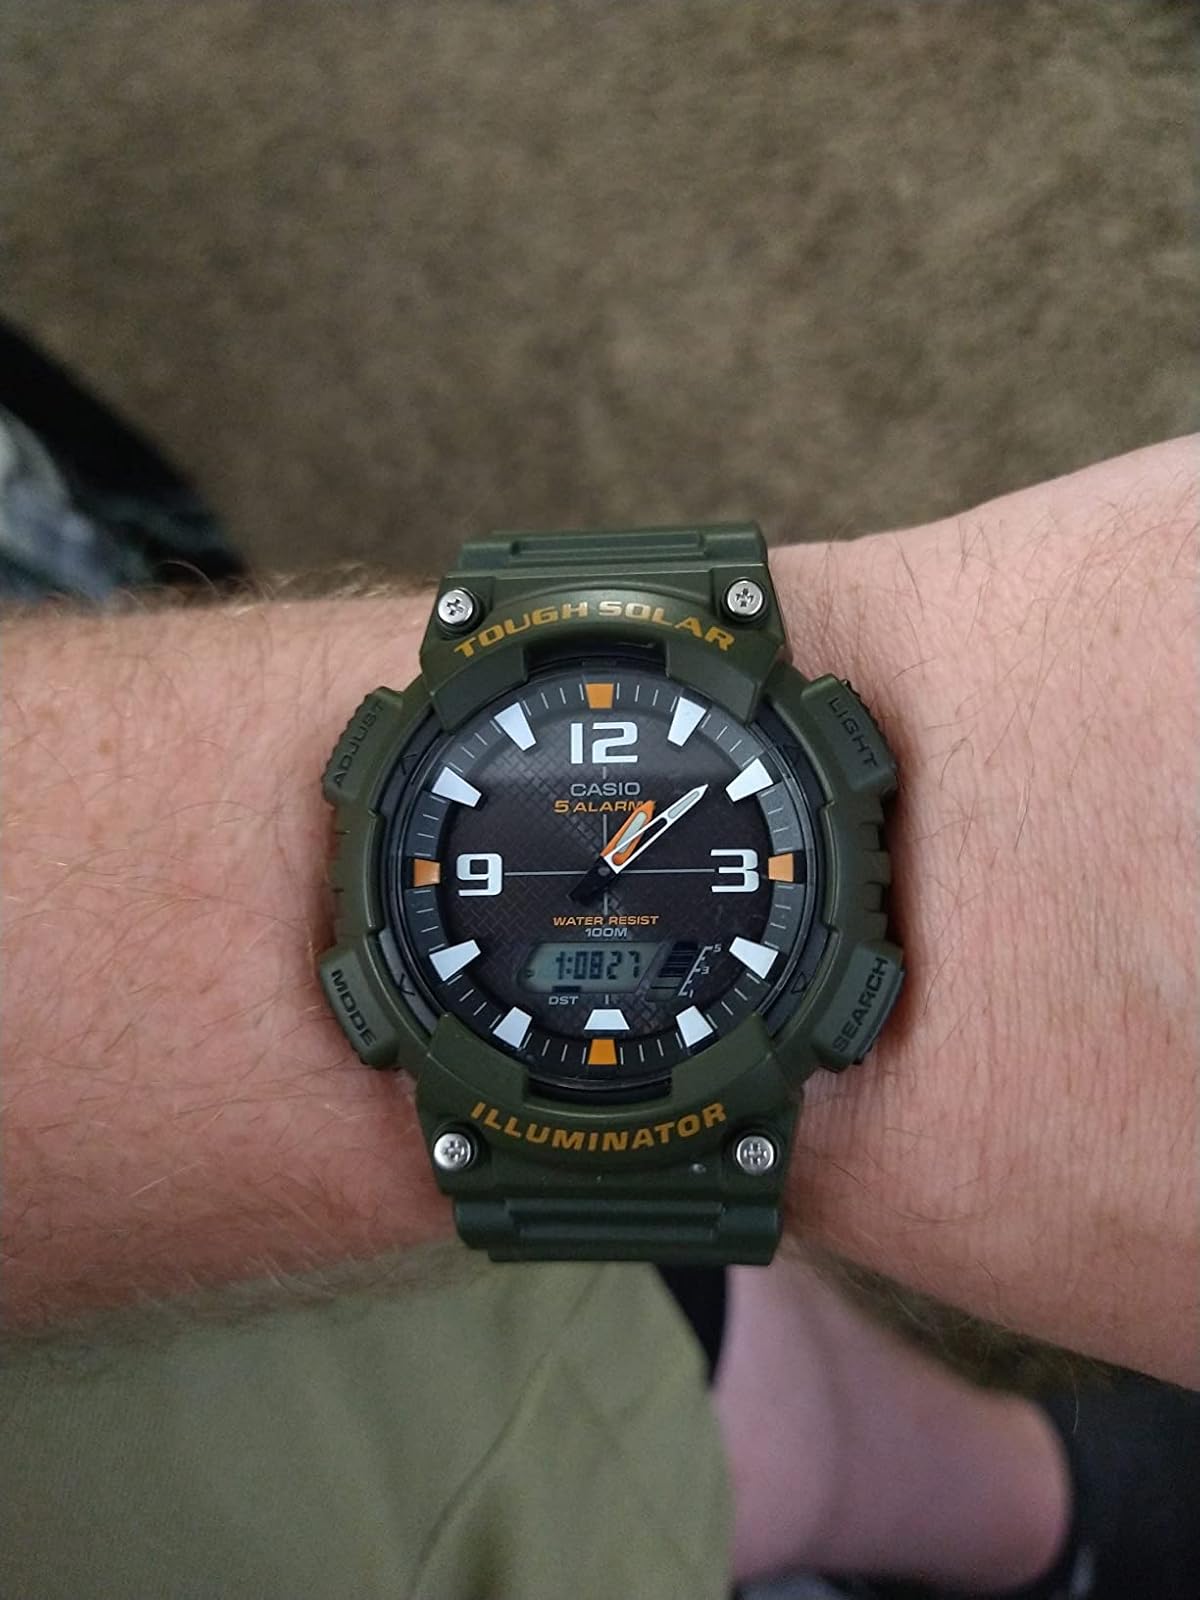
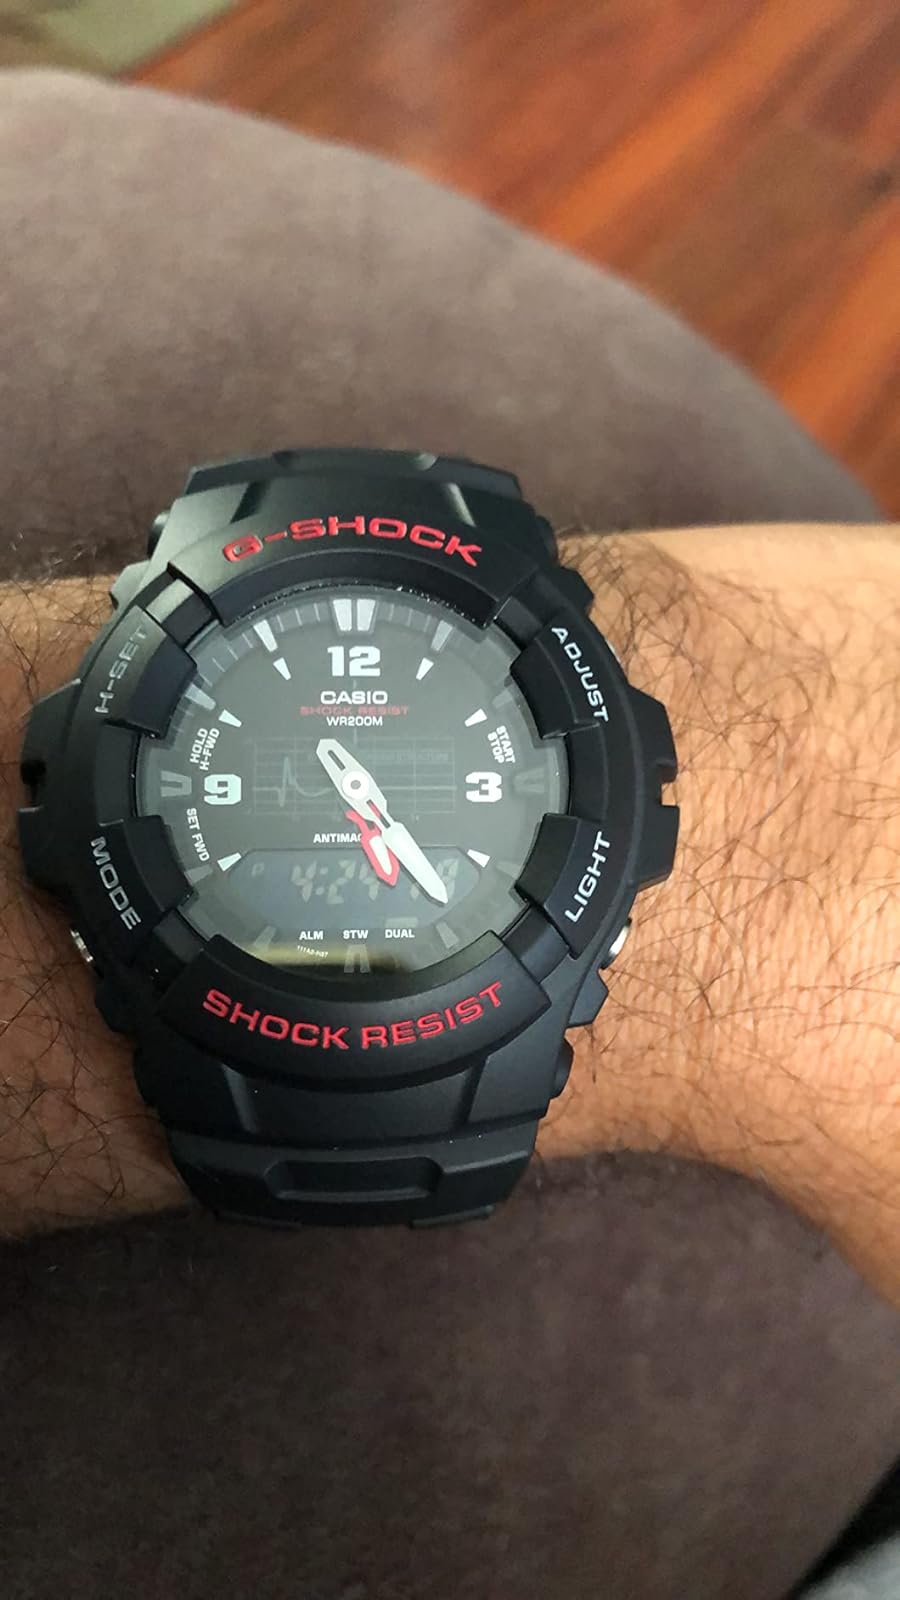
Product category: accessories_watch
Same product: no